Slaven Bilić

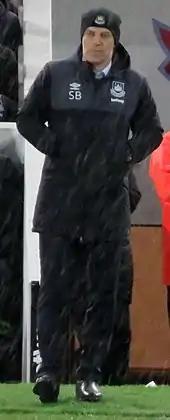
Bilić managing West Ham United in March 2016

On 9 June 2015, Bilić was appointed manager at his former club West Ham United in the English Premier League. He signed a three-year contract. In his first Premier League game on 9 August, his team beat Arsenal 2–0 at the Emirates Stadium. Three weeks later, he became the first manager since 1963 to lead West Ham to victory against Liverpool at Anfield. On 19 September, Bilić led West Ham to a third successive 2–1 away win against Manchester City. It was the first time the Hammers had won three successive Premier League away games since September 2007, and only three other sides had recorded away wins at Arsenal, Liverpool, and Manchester City in the same Premier League season. In Bilić's first season as manager, West Ham finished seventh in the Premier League. Towards the end of the season, they beat Manchester United 3–2, thereby significantly lowering United's chances of finishing in the Top 4 and securing a spot in the Champions League. The team broke several records for the club in the Premier League era, including the highest number of points (62), the highest number of goals scored in a season (65), a positive goal difference for the first time in the Premier League (+14), the lowest number of losses in a season (8), and the lowest number of away losses in a season(5).